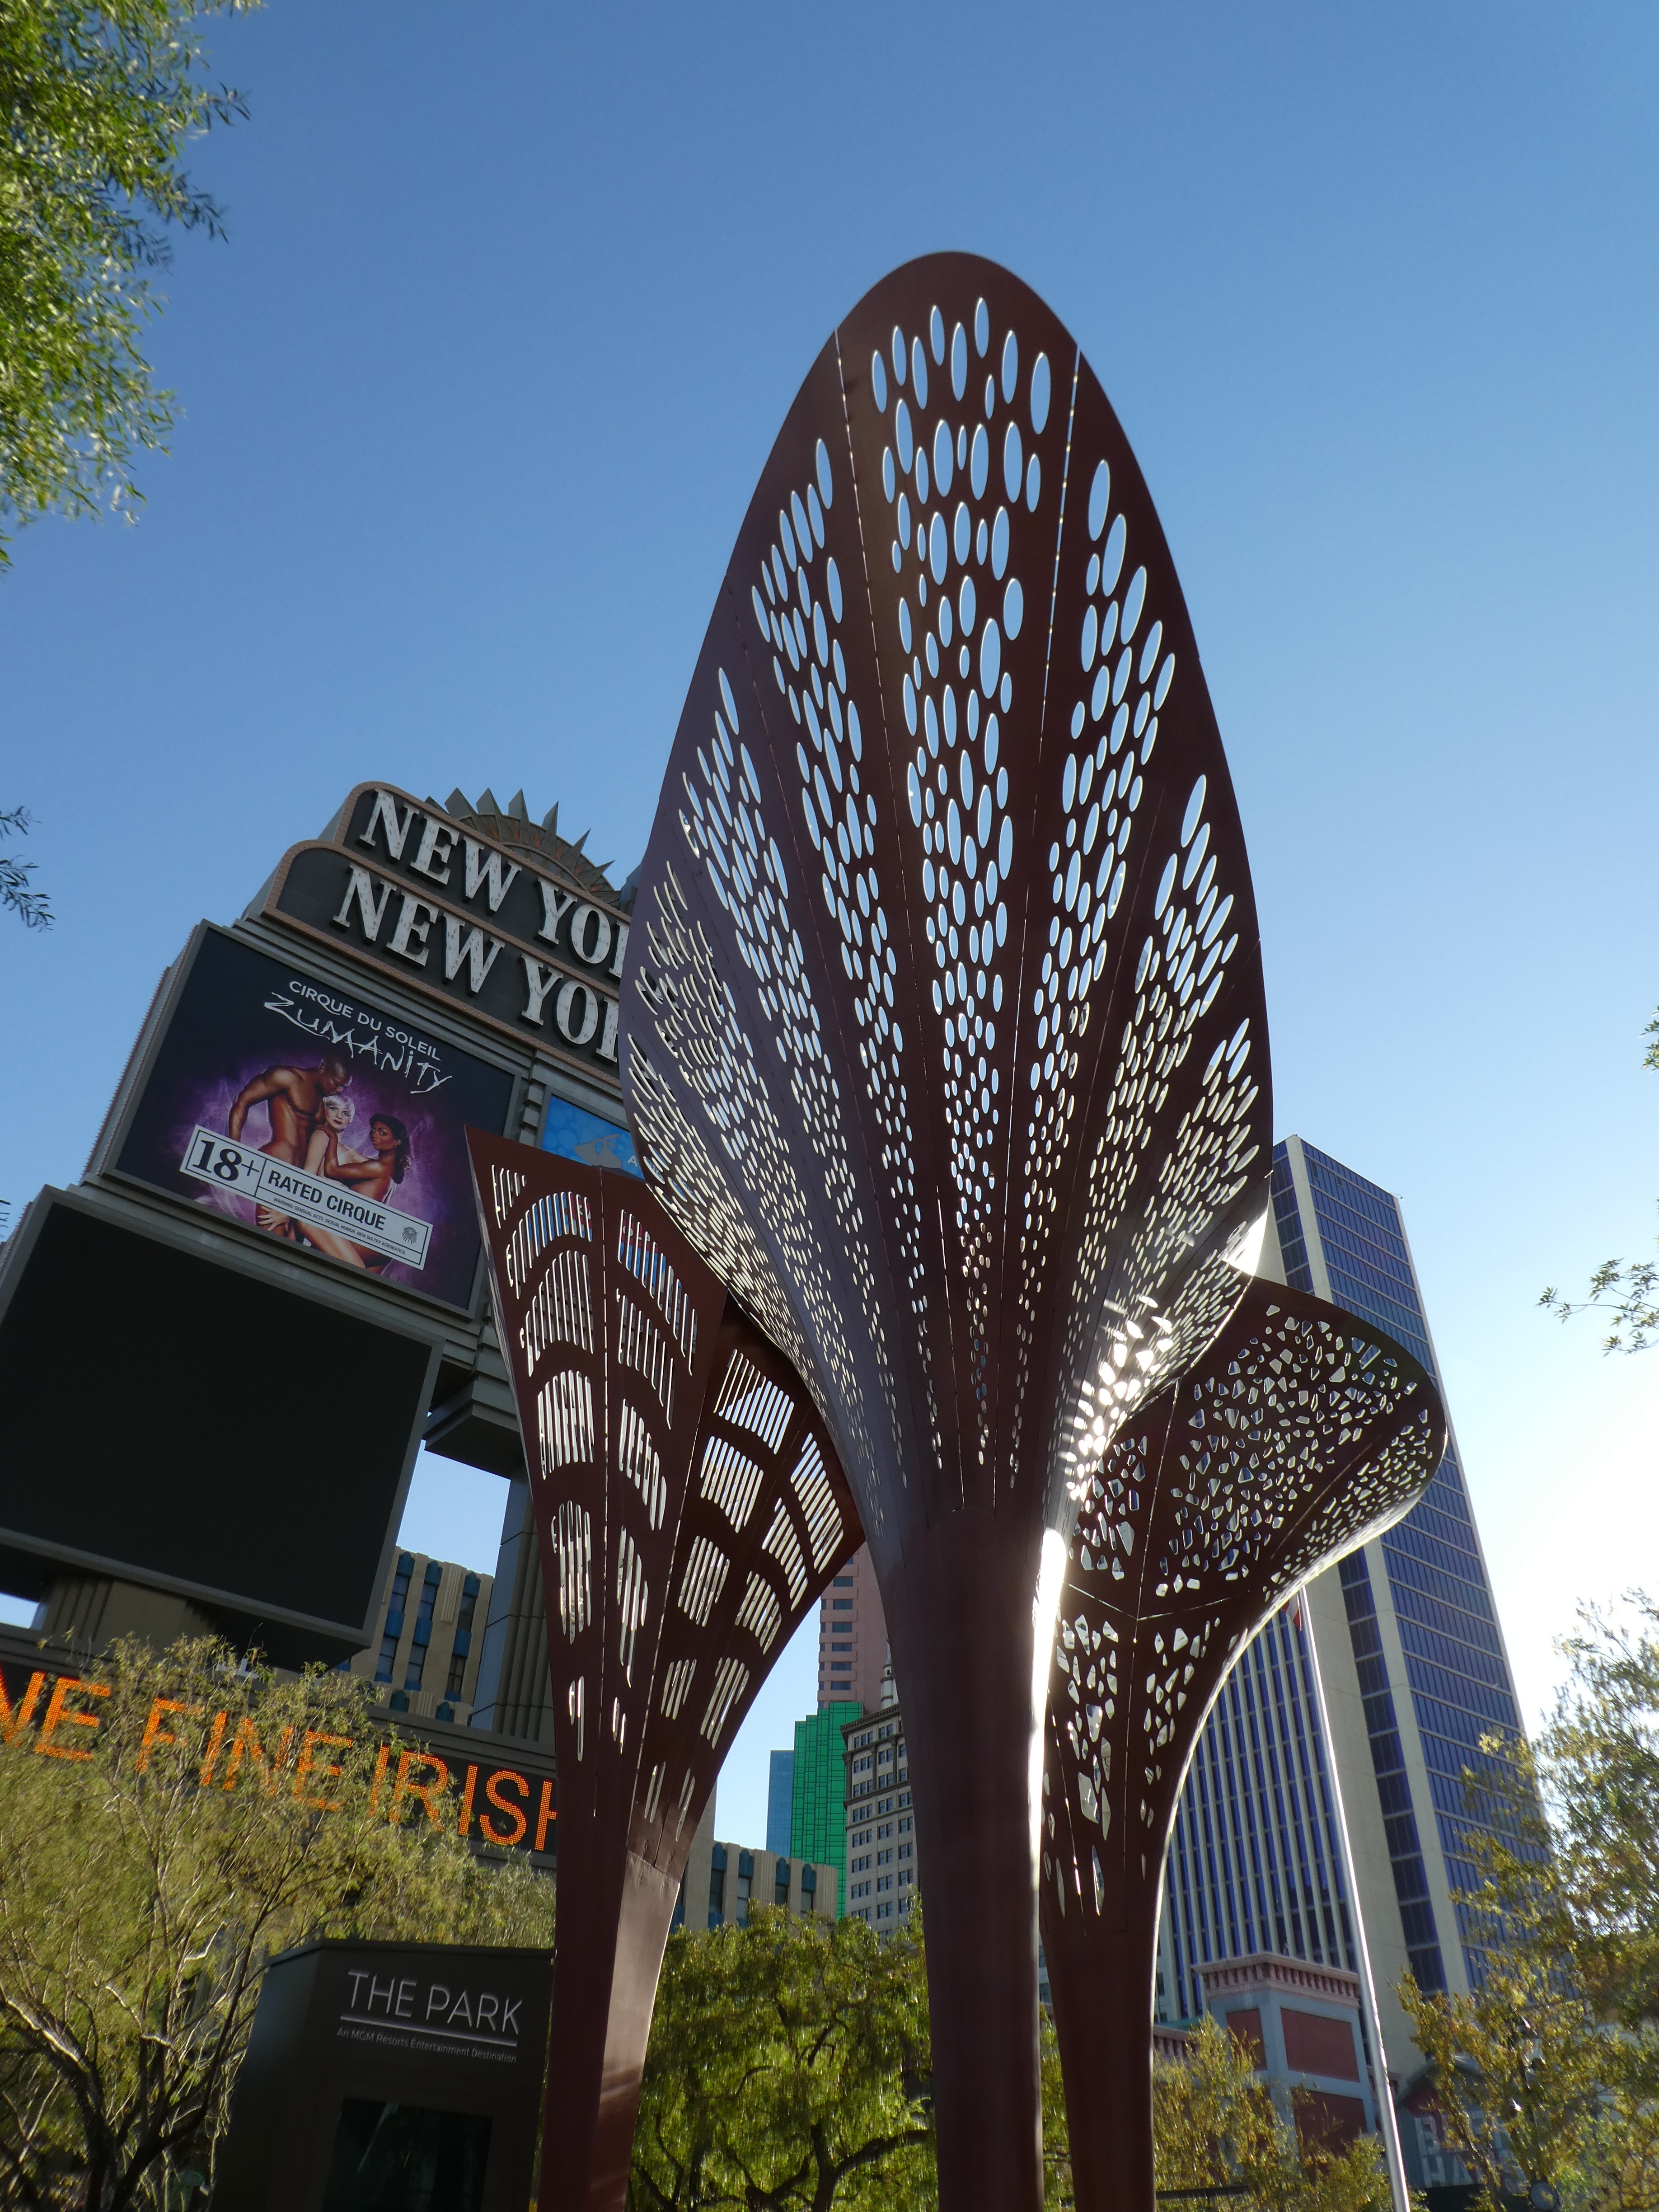
las vegas, landmark, sky, architecture, daytime, tree, leaf, urban area, metropolitan area, city, plant, building, real estate, skyscraper, cloud, house, downtown, tourist attraction, world, facade, metropolis, tower block, residential area, sculpture, urban design